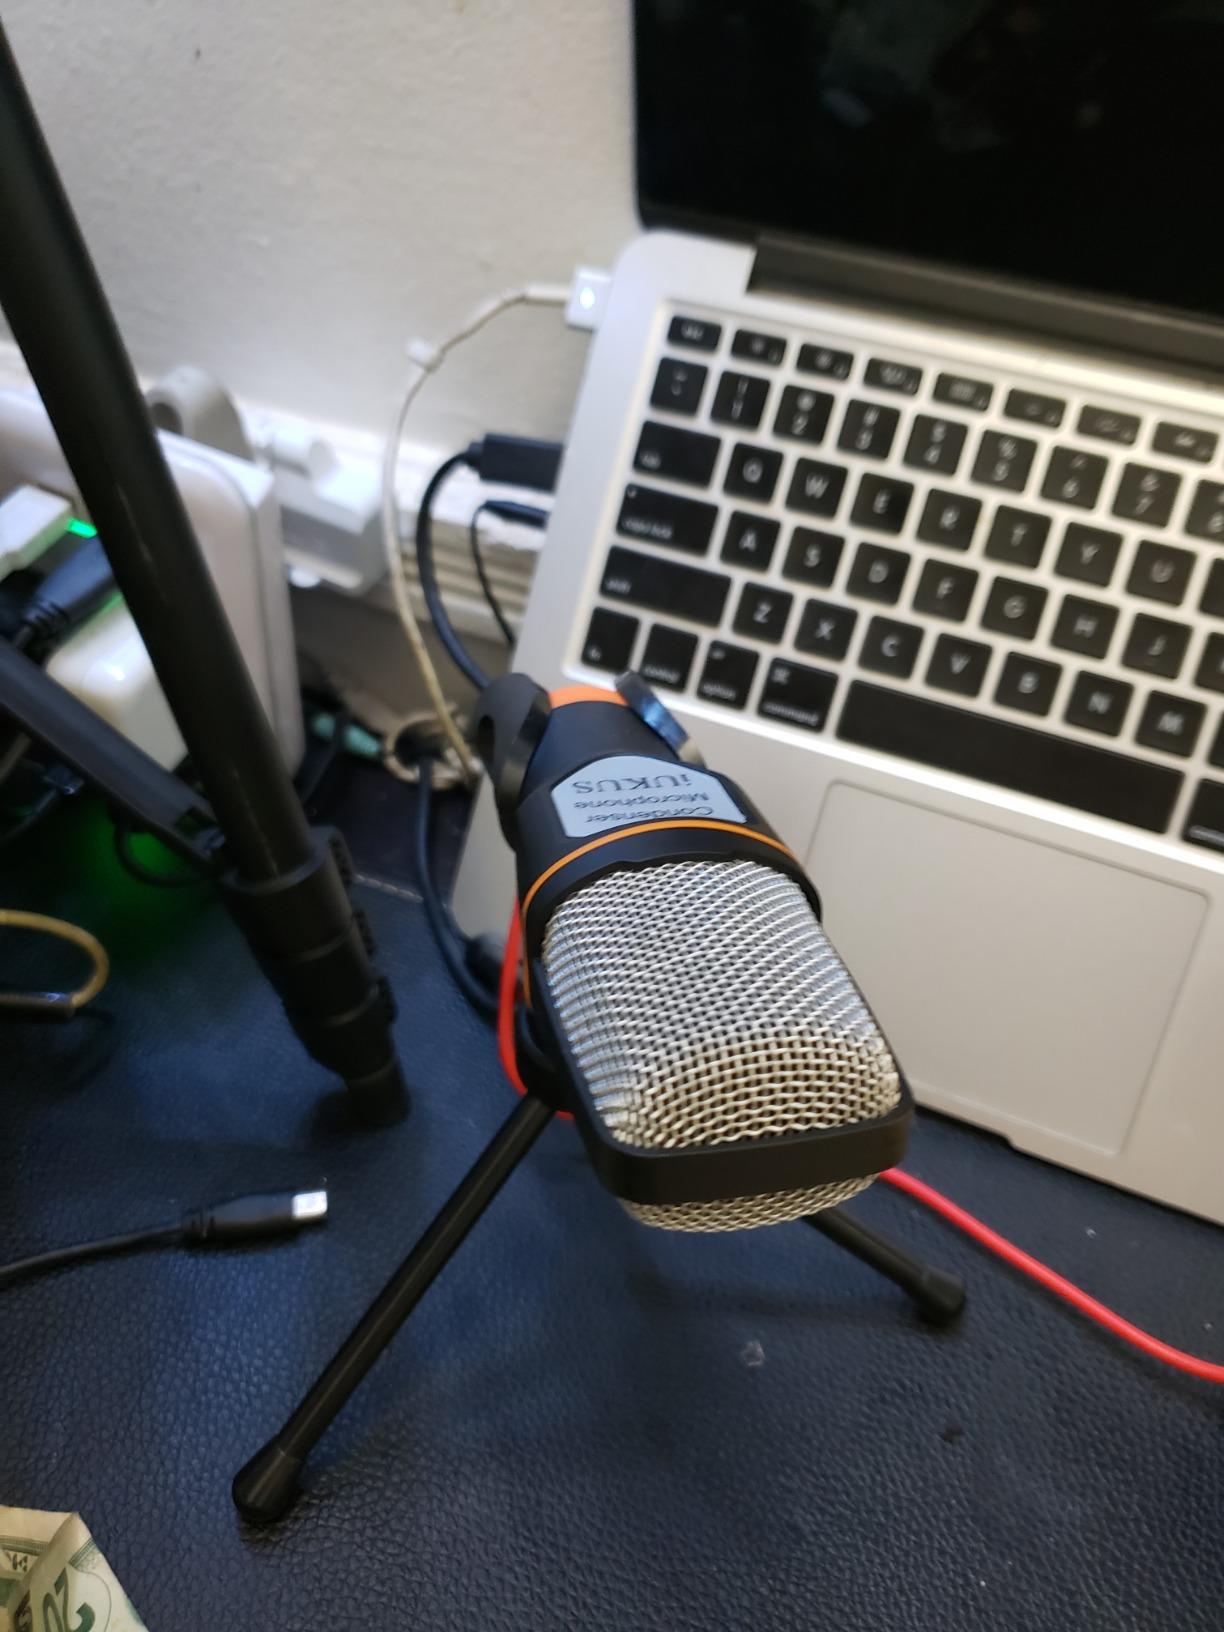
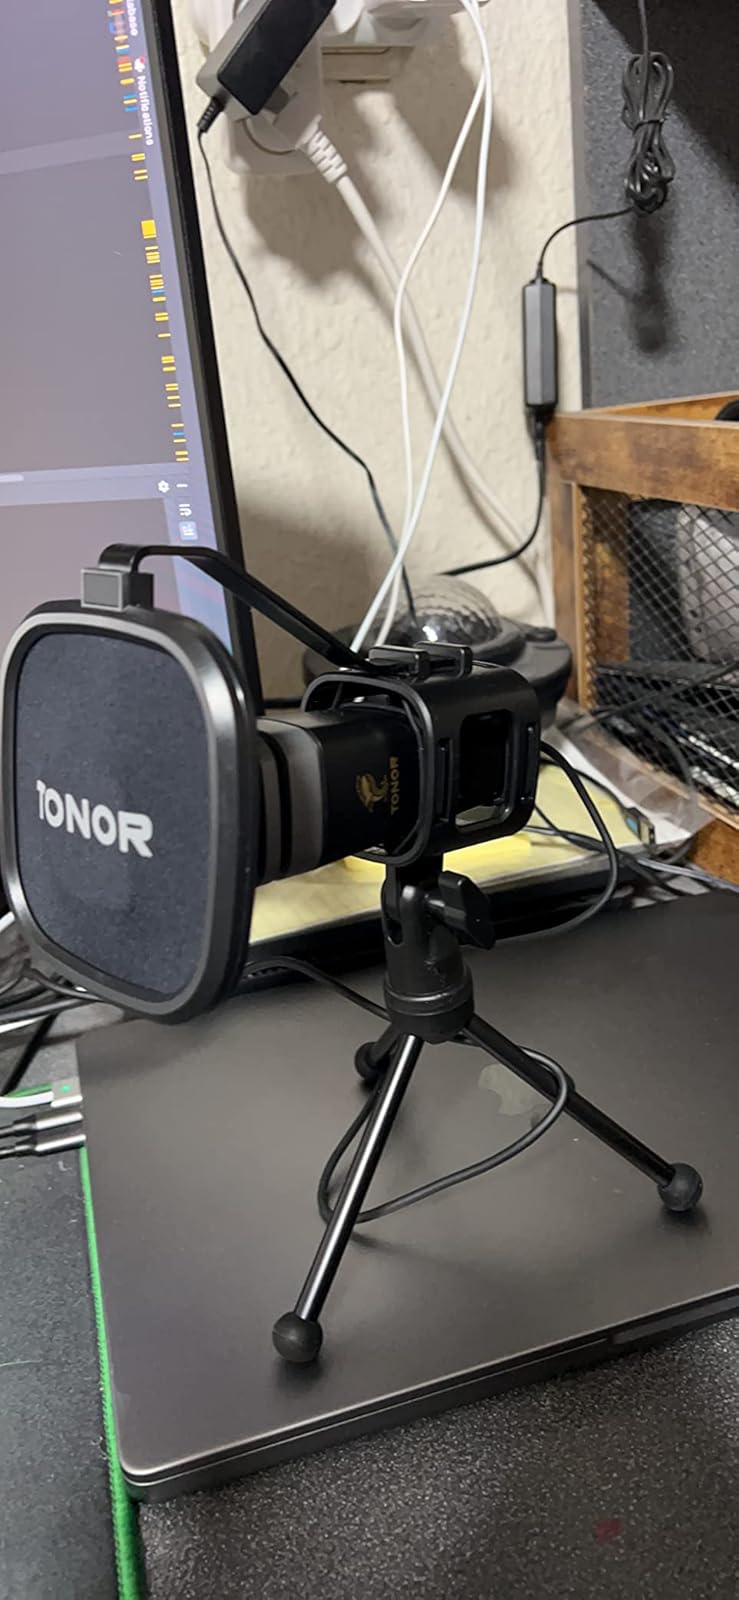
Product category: microphone
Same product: no